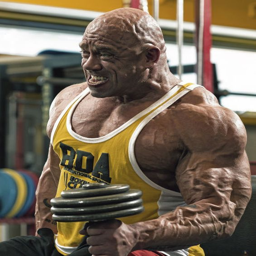
this man looks just likethe thing